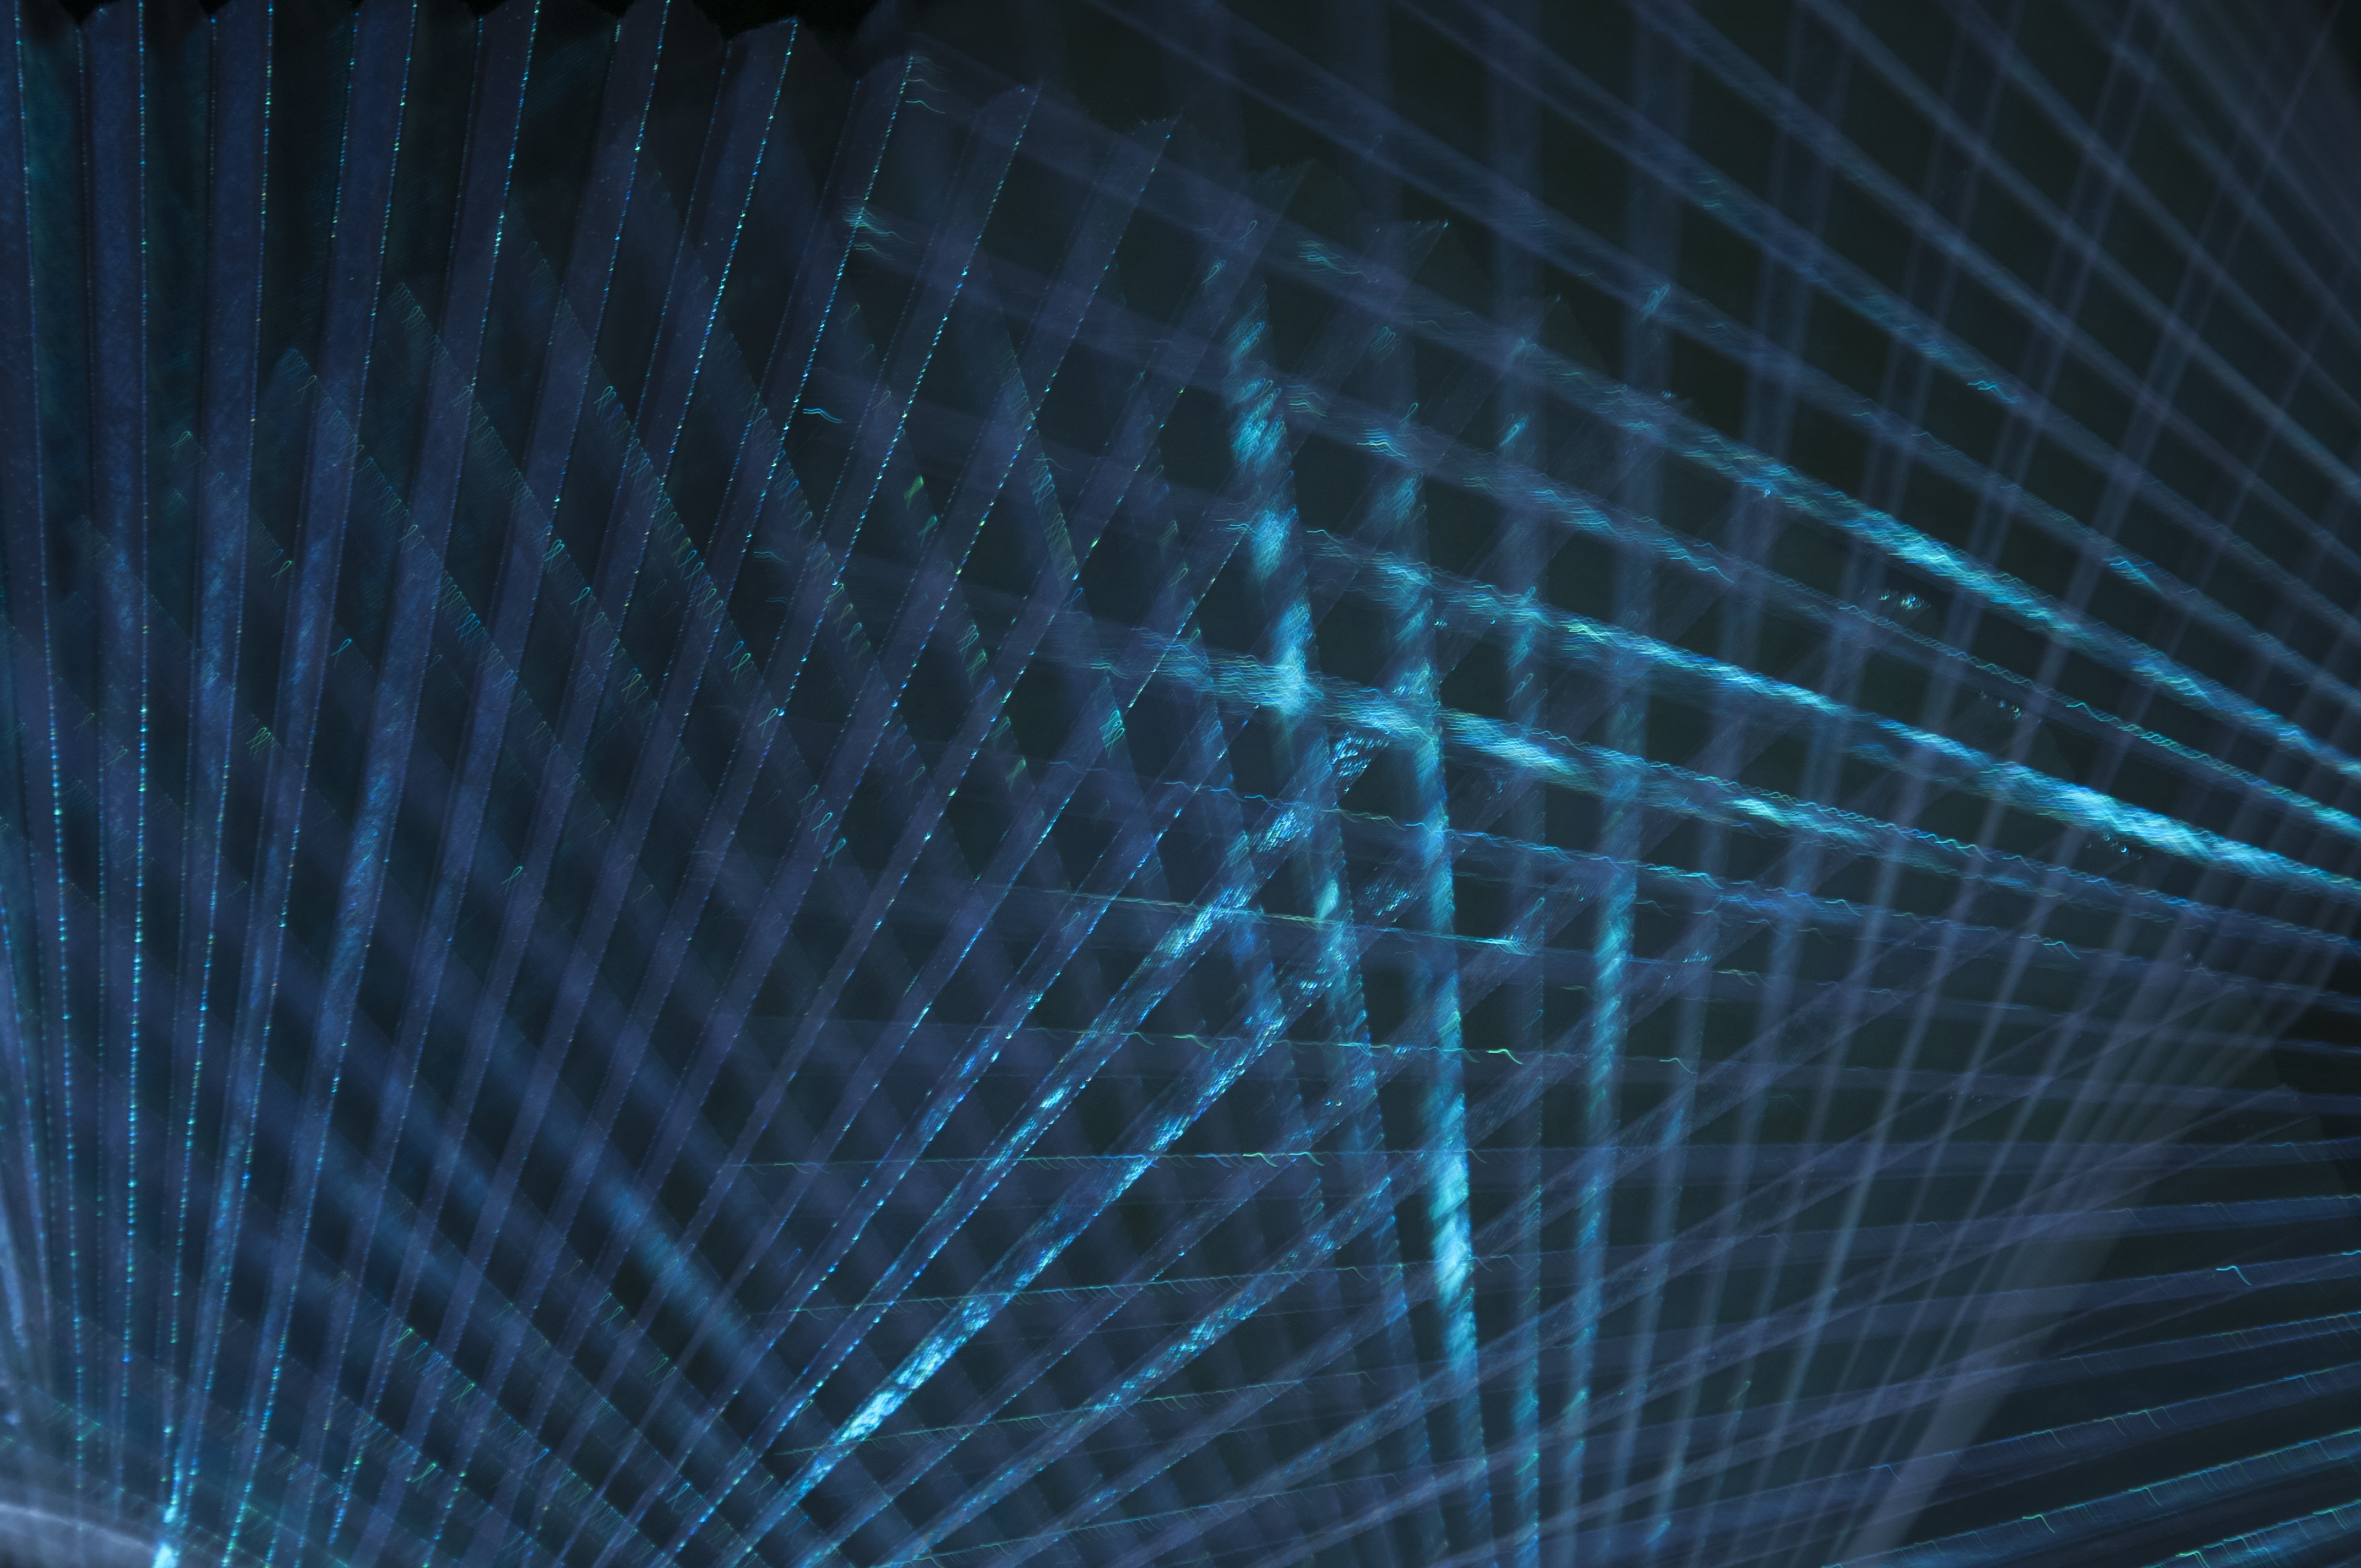
snow, wing, light, technology, sunlight, wave, skyscraper, line, reflection, color, darkness, blue, electricity, circle, design, ligth, shape, screenshot, computer wallpaper, display device